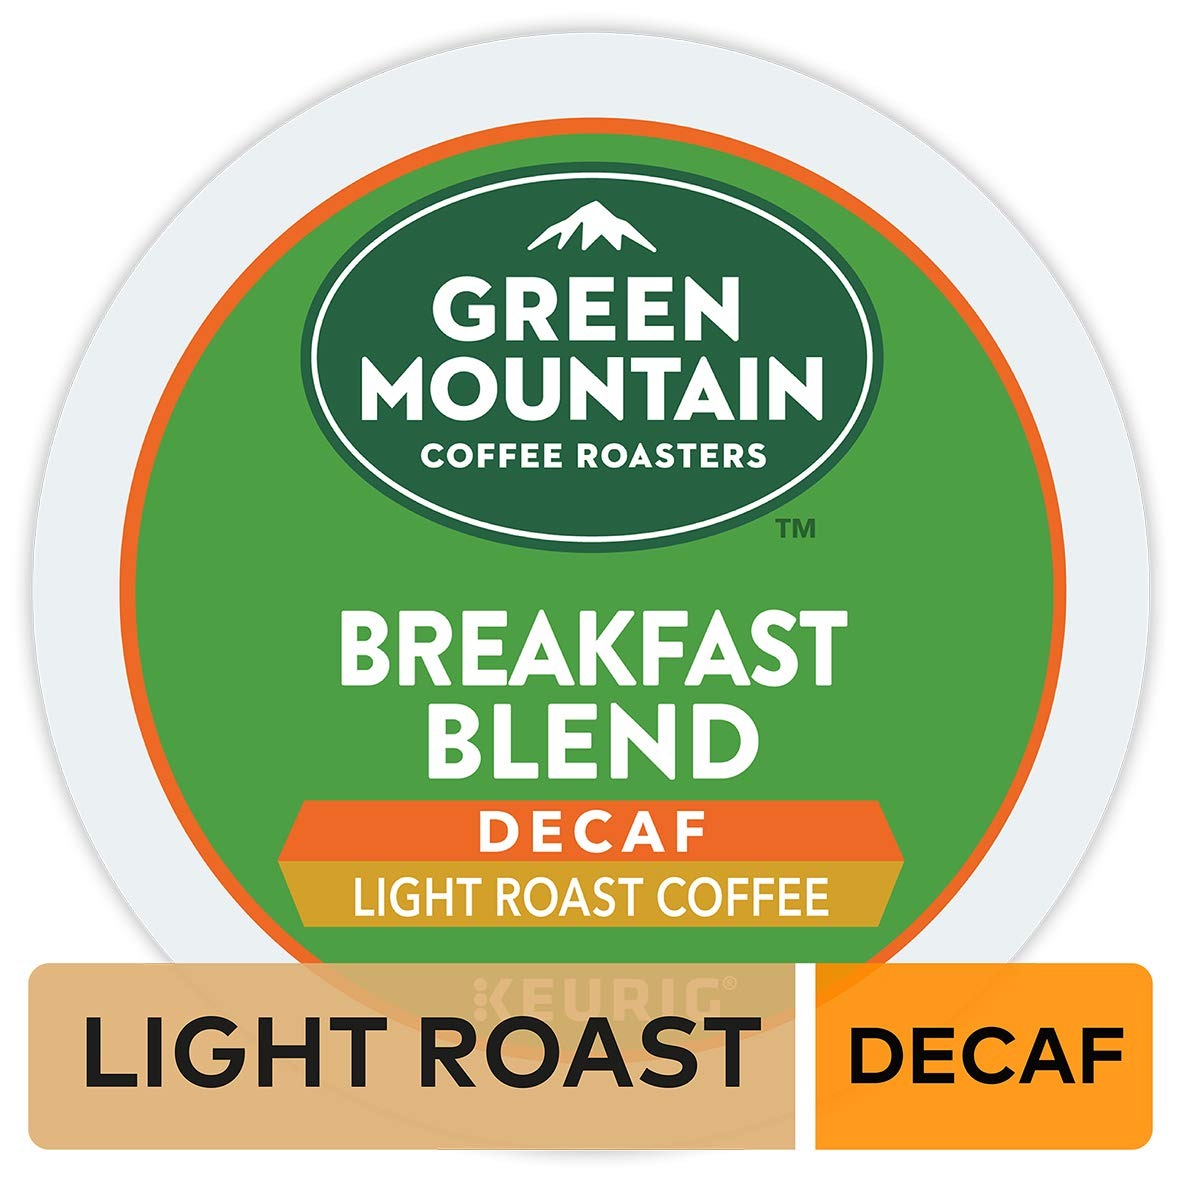
Item Name: Green Mountain Coffee Breakfast Blend Decaf Keurig Single-Serve Light Roast Coffee K-Cup Pods, 32 Count
Bullet Point 1: New look, same great taste!
Bullet Point 2: Bright, crisp, decaf blend with balanced sweetness, nutty flavor, and a clean, silky mouthfeel.
Bullet Point 3: Light roast, decaffeinated coffee
Bullet Point 4: Each K-Cup pod is made with 100% Arabica ground coffee and no artificial ingredients
Bullet Point 5: Certified Orthodox Union Kosher (U)
Value: 32.0
Unit: Count

Price: 27.15